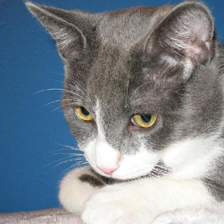
Label: animals